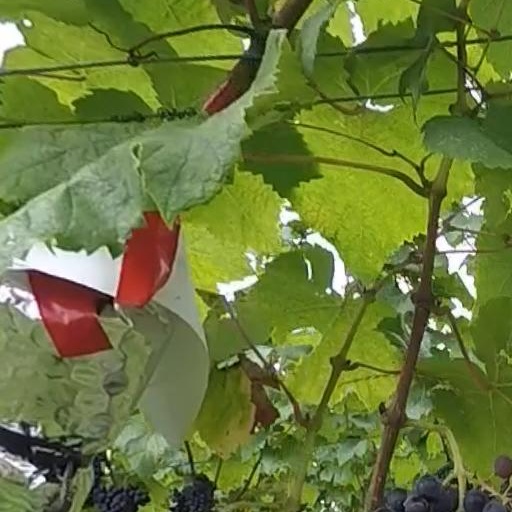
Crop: grape